Akira Aoyama

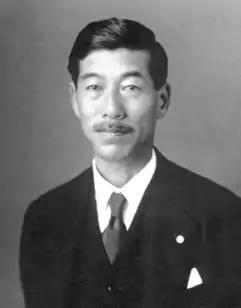
Akira Aoyama in May 1934

Akira Aoyama (September 23, 1878 - March 21, 1963) was a Japanese civil engineer who led the projects of the drainage canals of the Arakawa River, Tokyo, and the Shinano River, Niigata Prefecture. He also worked as one of the leaders of the land surveyor teams during the construction of the Panama Canal.